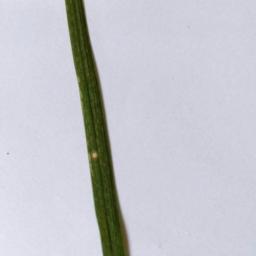
Label: Rice___Leaf_Blast